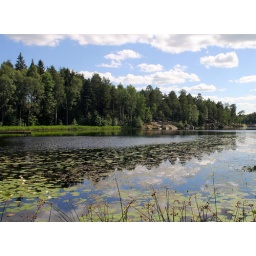
Lake Rudan in Handen. I took the bike around the lower lake a warm summer day in late June.